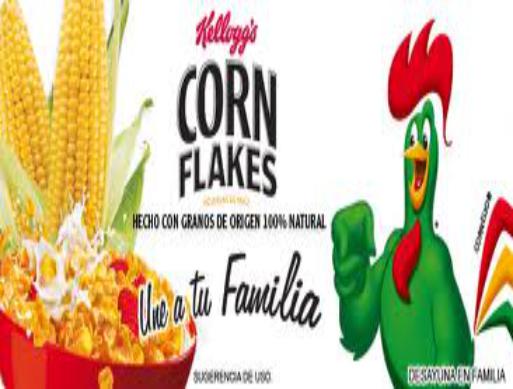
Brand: Corn Flakes
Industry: Food